Confederate Monument in Glasgow

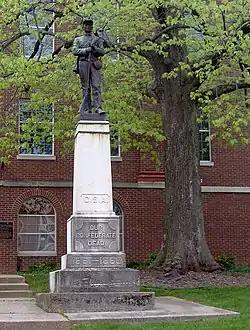

The Confederate Monument in Glasgow, Kentucky, built in 1905 by the Kentucky Women's Monumental Association and former Confederate soldier John A. Murray, commemorates those who gave their lives in service for the Confederate States of America. It is located on the side of Glasgow's courthouse. The Confederate soldier, made of bronze, is at parade rest, and features details such as a bedroll, canteen, kepi hat, and rifle. It stands on a limestone pedestal.